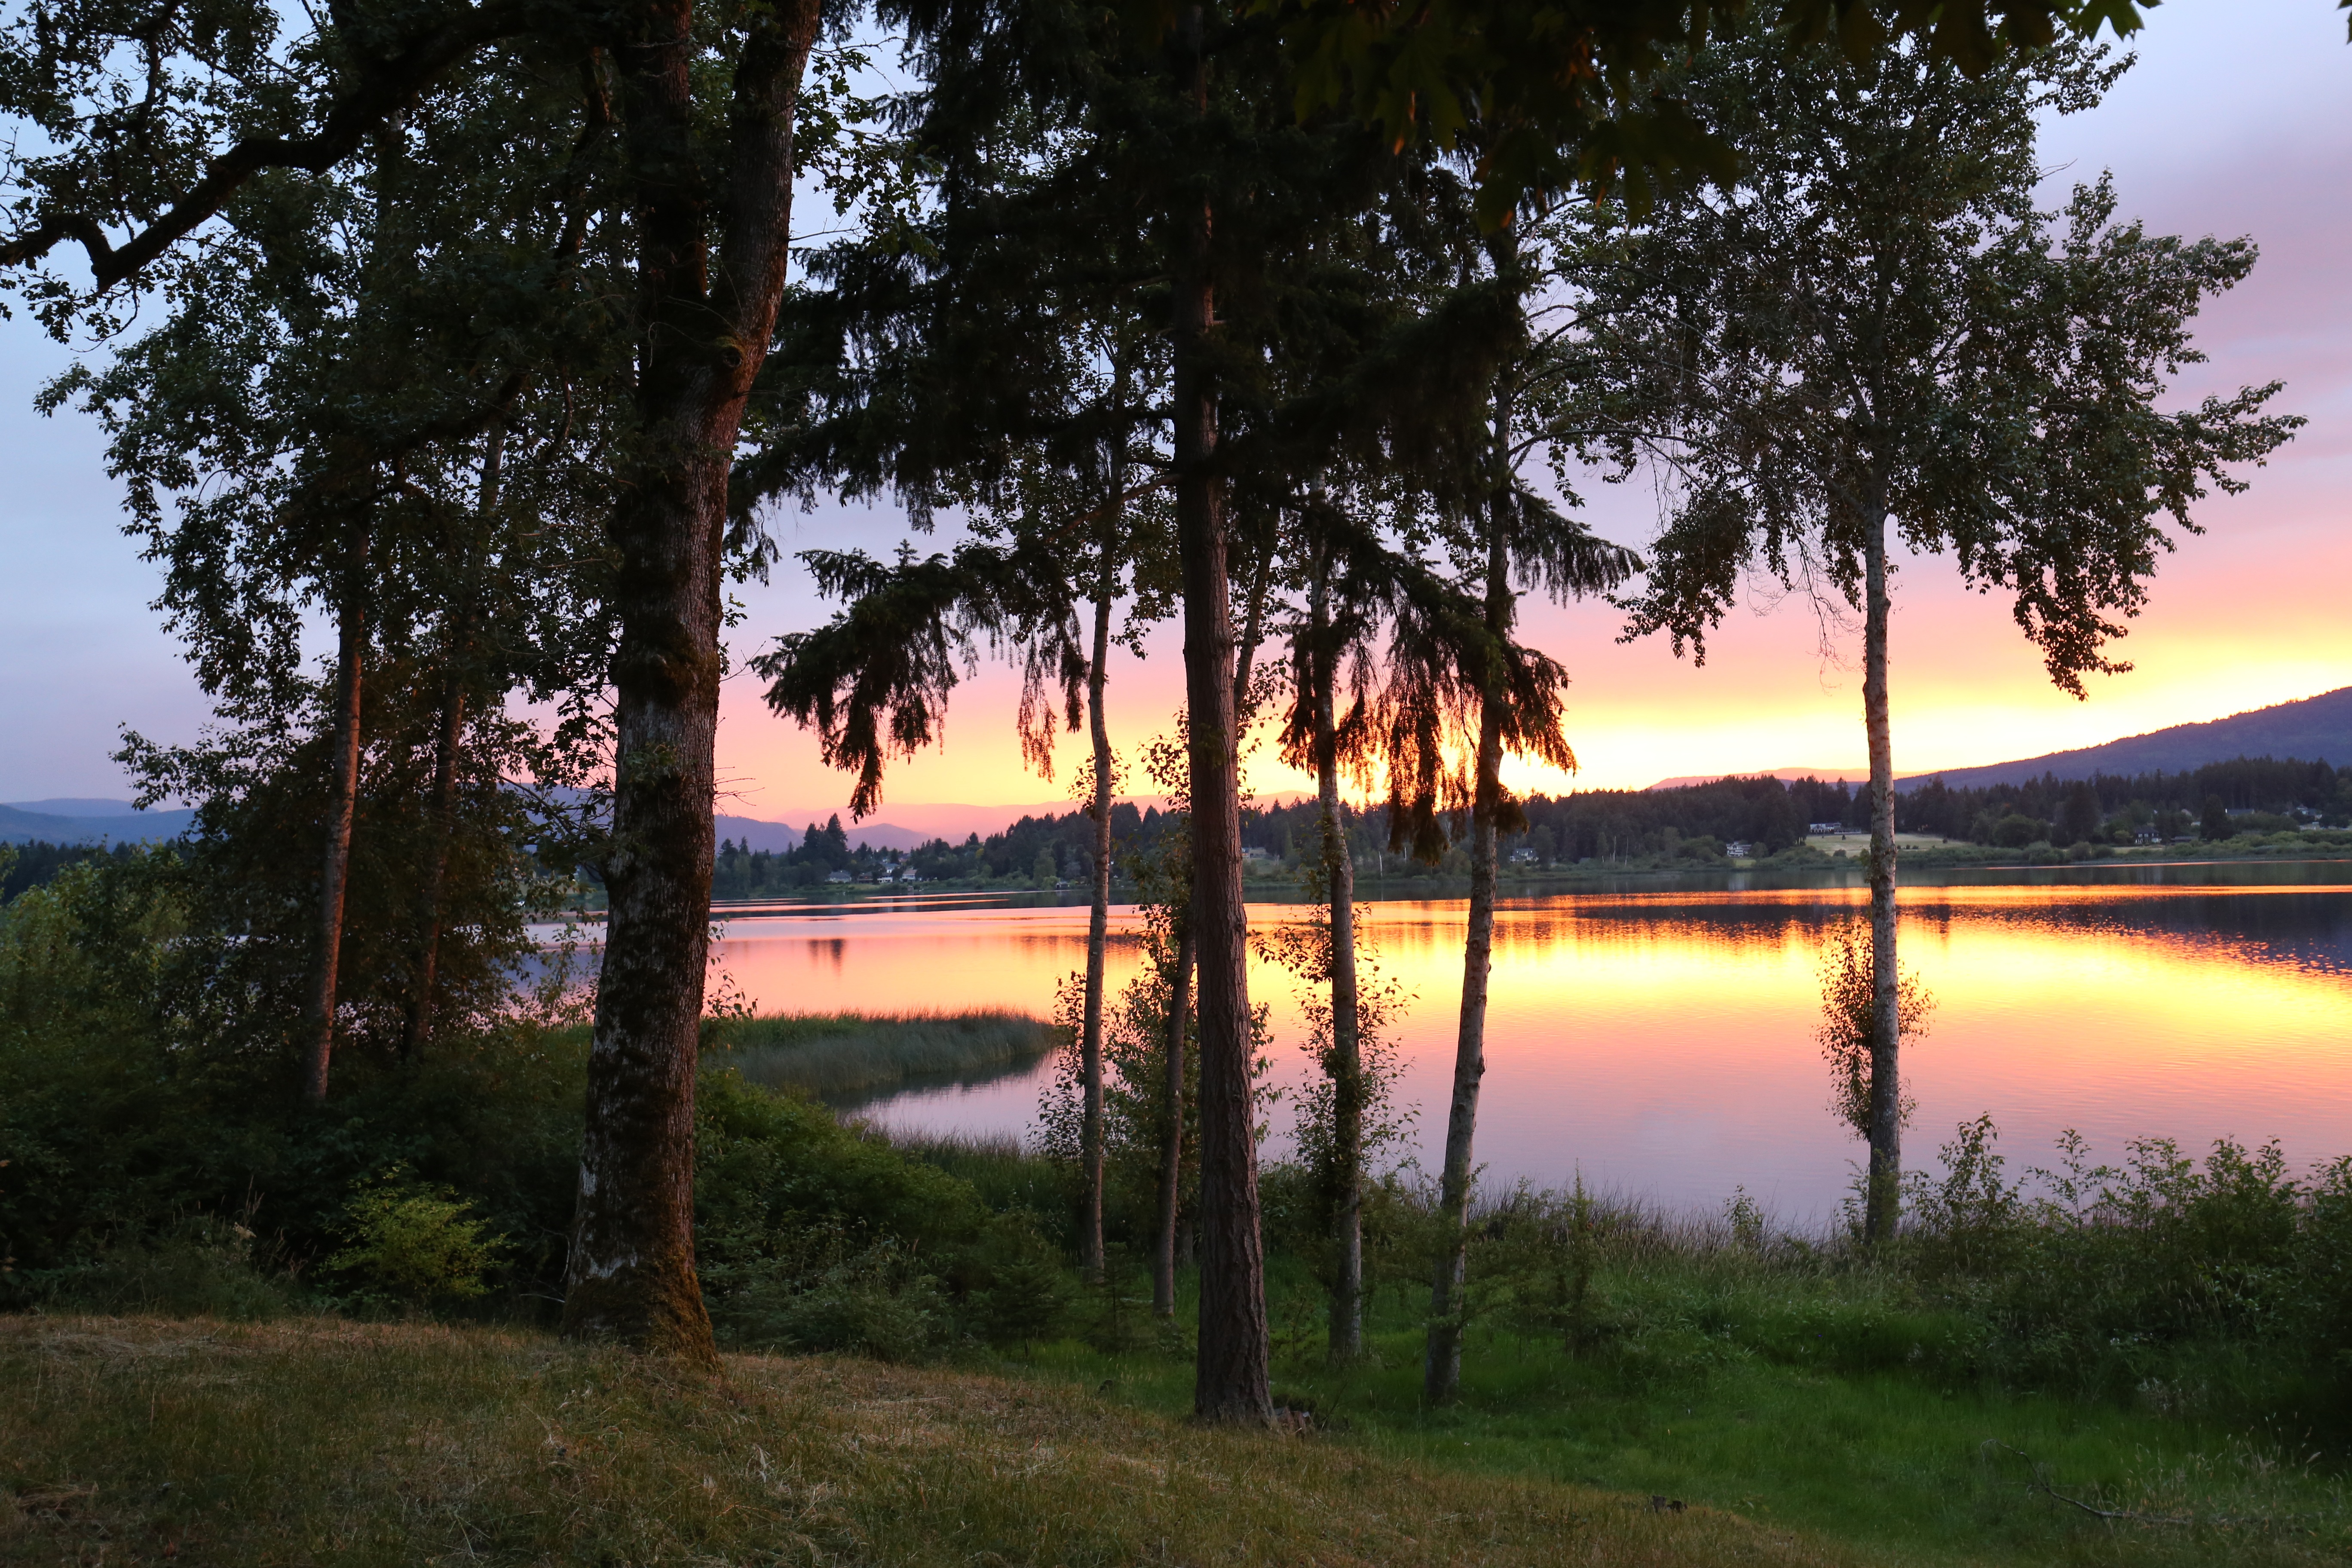
tree, nature, sunset, morning, lake, dusk, evening, reflection, color, calm, british columbia, vancouver island, woody plant